Arnold van Westerhout

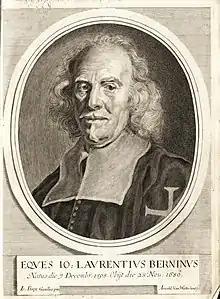
"Portrait of Gian Lorenzo Bernini"

Not long after moving to Rome, van Westerhout was able to become one of the city's most prominent engravers. He bought the stock of French engraver, print-seller and publisher François Collignon in 1687. One of his biggest assignments was the engraved illustrations of Giovanni Ciampini's "Vetera Monimenta", an illustrated history of mosaics. Van Westerhout cut the engravings after drawings by Giovanni Battista Lenardi. The first volume of this work was published in 1690. Lenardi and van Westerhout collaborated for several years on other projects, including a large canvas entitled the "Theological Allegory with the Assumption of the Virgin" (Liverpool, Walker Art Gallery). During the 1680s and between 1693 and 1719, he lived in Salita di S.Giuseppe at Capo le Case near the parish of Sant'Andrea delle Fratte.